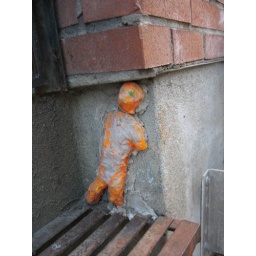
orange man in wall